Religion in the Soviet Union

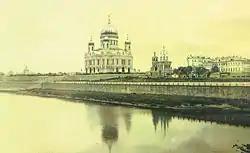
The Cathedral of Christ the Savior in Moscow was demolished by the Soviet authorities in 1931 to make way for the Palace of Soviets. The palace was never finished, and the cathedral was rebuilt in 2000.

Orthodox Christians constituted a majority of believers in the Soviet Union. In the late 1980s, three Orthodox churches claimed substantial memberships there: the Russian Orthodox Church, the Georgian Orthodox Church, and the Ukrainian Autocephalous Orthodox Church (AOC). They were members of the major confederation of Orthodox churches in the world, generally referred to as the Eastern Orthodox Church. The first two functioned openly and were tolerated by the state, but the Ukrainian AOC was not permitted to function openly. Parishes of the Belarusian Autocephalous Orthodox Church reappeared in Belarus only after the dissolution of the Soviet Union, but they did not receive recognition from the Belarusian Exarchate of the Russian Orthodox Church, which controls Belarusian eparchies.